Foreign policy of the Jimmy Carter administration

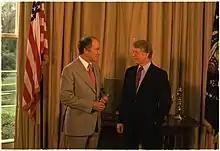
Carter with Canadian Prime Minister Pierre Trudeau in September 1977

Continuing a dramatic rapprochement begun during the Nixon administration, Carter sought closer relations with the People's Republic of China (PRC). The two countries increasingly collaborated against the Soviet Union, and the Carter administration tacitly consented to the Chinese invasion of Vietnam. In 1979, Carter extended formal diplomatic recognition to the PRC for the first time. This decision led to a boom in trade between the United States and the PRC, which was pursuing economic reforms under the leadership of Deng Xiaoping. After the Soviet invasion of Afghanistan, Carter allowed the sale of military supplies to China and began negotiations to share military intelligence. In January 1980, Carter unilaterally revoked the Sino-American Mutual Defense Treaty with the Republic of China (ROC), which had lost control of mainland China to the PRC in 1949, but retained control the island of Taiwan. Carter's abrogation of the treaty was challenged in court by conservative Republicans, but the Supreme Court ruled that the issue was a non-justiciable political question in "Goldwater v. Carter". The U.S. continued to maintain diplomatic contacts with the ROC through the 1979 Taiwan Relations Act.